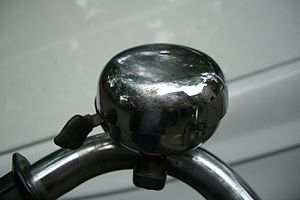
Cykelklokke
To-tonet klokke på styret
En cykelklokke er en lys-tonet metalklokke på en cykel, som bruges til at advare andre trafikanter, ligesom et horn på en bil. På får man, via en tandhjulsmekanisme, klokken til at afgive flere 'klemt' ved et enkelt tryk på klokkens betjeningsarm, medens nyere udgaver blot giver et enkelt svagt klemt ved aktivering.